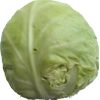
Label: Cabbage white 1